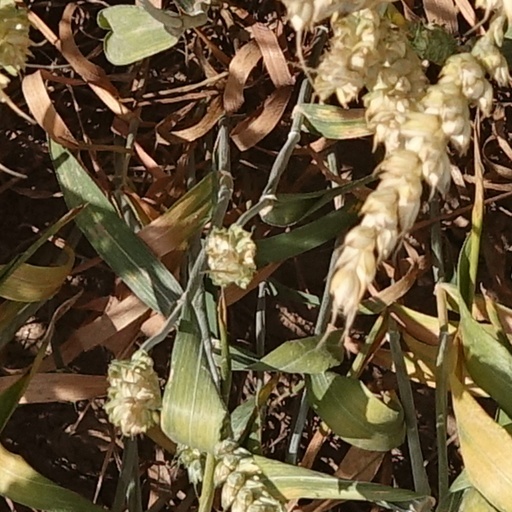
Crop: wheat